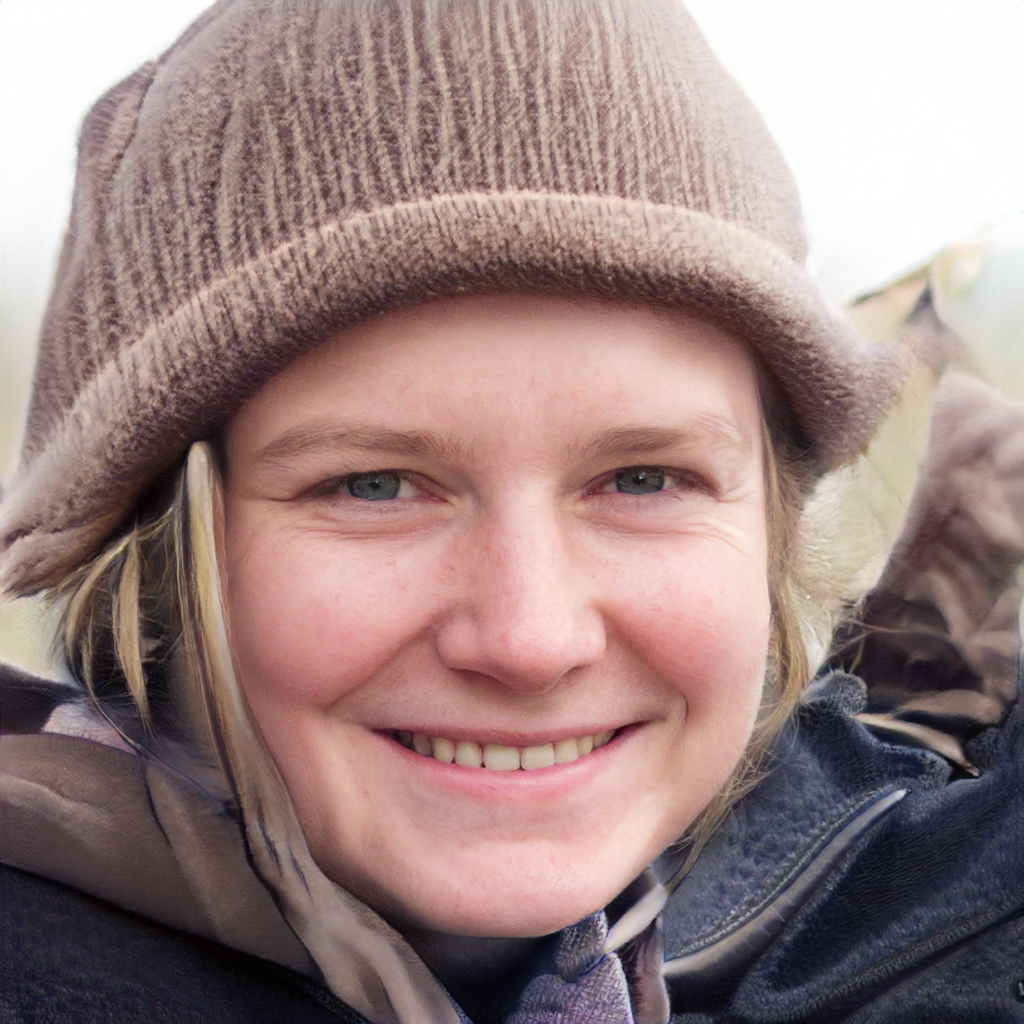
Label: Colored